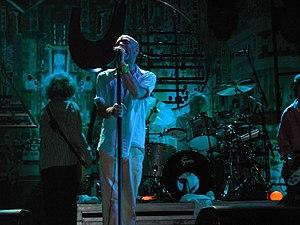
R.E.M. est un groupe de rock américain, originaire d'Athens, en Géorgie. Il est formé en 1979 par Michael Stipe, Peter Buck, Mike Mills et Bill Berry. Ce fut l'un des premiers groupes de rock alternatif populaires, attirant très tôt l'attention grâce au jeu de guitare en arpèges de Buck et aux paroles énigmatiques de Stipe.
La chronologie du rock, présente les principaux événements de ce genre musical et des différents courants qui en sont issus.
Le rock alternatif est un genre de rock issu de la scène underground des années 1980, et largement populaire dès les années 1990. Le terme « alternatif » a été utilisé dans les années 1980 pour décrire les groupes inspirés du punk rock ayant des contrats avec des labels indépendants et qui ne rentraient pas dans les genres du grand public de l'époque. En tant que genre musical, le rock alternatif inclut divers sous-genres qui émergèrent de la scène indépendante des années 1980, comme le grunge, la Britpop, le rock indépendant et le shoegaze. Ces genres ont tous subi l'influence éthique ou musicale du punk, fondatrice pour la musique alternative des années 1970.